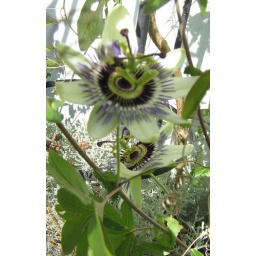
My Passion FLower plant that I thought had died in the cold winter survived and is in flower